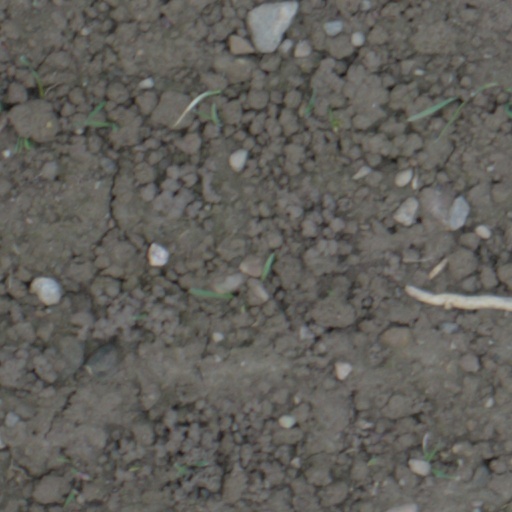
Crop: wheat